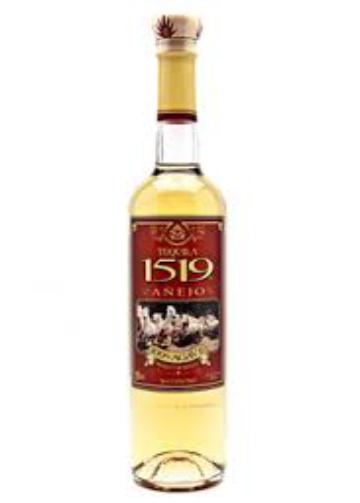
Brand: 1519 Tequila
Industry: Food